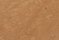
Surface type: ground